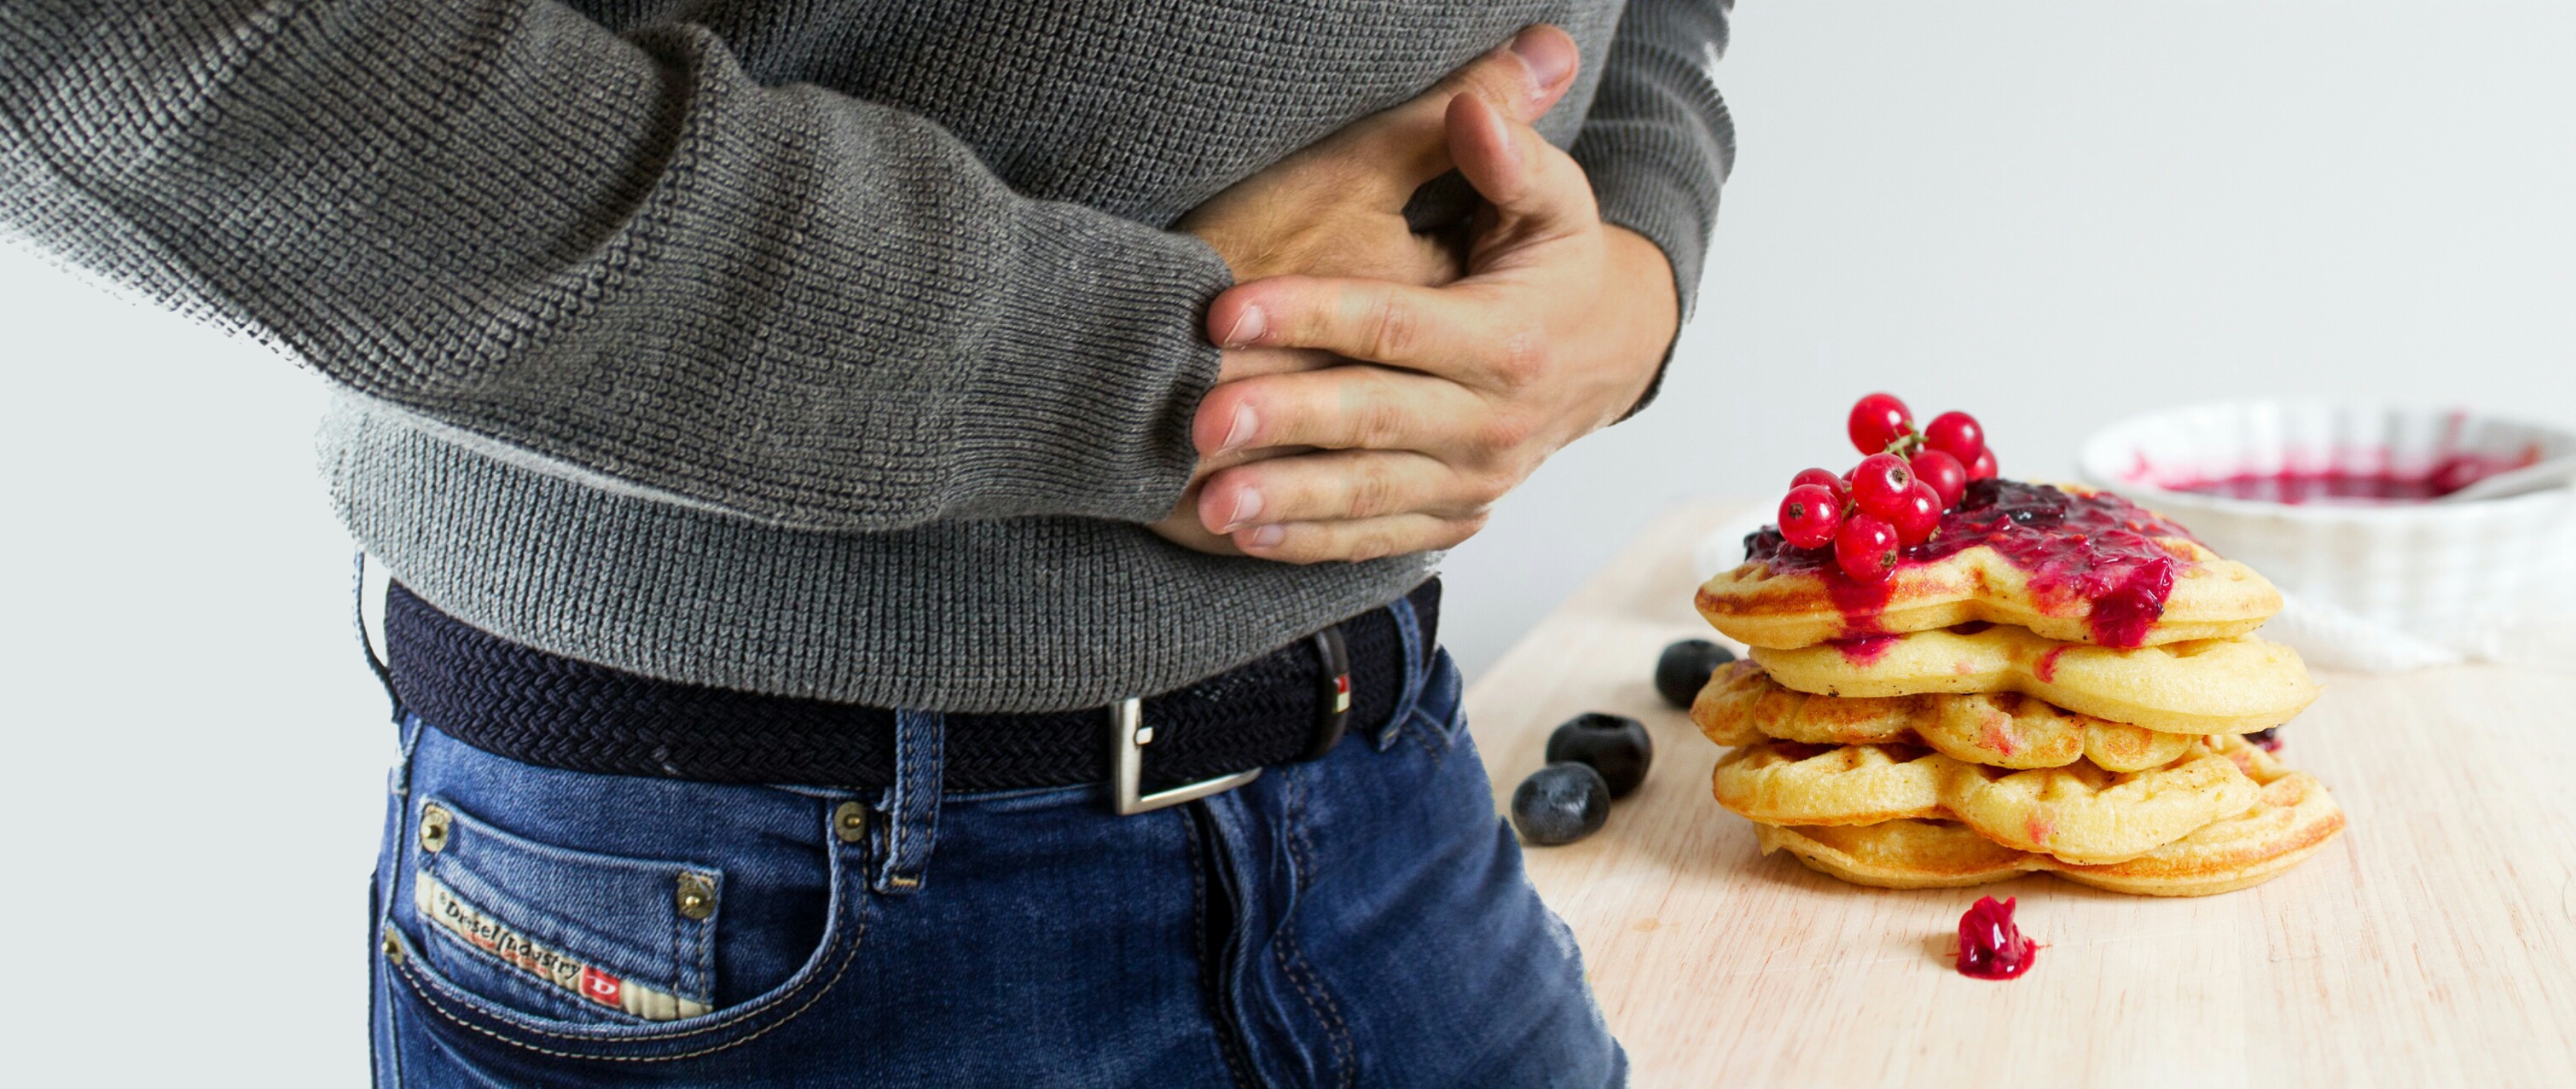
stomach, health, diet, dessert, eating, belly, sugar, sweets, overeater overeating, hungry, unwell, upset, much, overindulging, pain, painful, problems, sick, stress, suffering, lactose, man